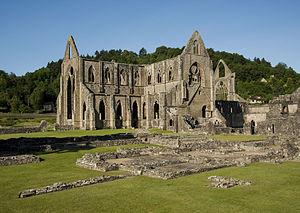
Vue sur les ruines de l'abbaye de Abbaye de Tintern, Située sur la rivière Wye dans le Monmouthshire (Pays de Galles, Royaume-Uni), prise depuis l'est au lever du soleil. L'abbaye a été fondée le 9 mai 1131.
La vallée de la Wye se situe à la frontière sud du pays de Galles et de l'Angleterre. Elle est reconnue comme un site de beauté naturelle remarquable.
L'abbaye de Tintern est une ancienne abbaye cistercienne, située au pays de Galles.